Kakuryū Rikisaburō

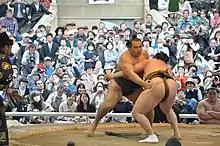
Kakuryū versus Hakuhō during a ceremonial tournament at Yasukuni Shrine, April 2017

2017 began disappointingly as Kakuryū suffered five defeats in the first ten days, including three "kinboshi" given up to "maegashira" ranked wrestlers. Kakuryū withdrew after Day 10 from the tournament with an injury to his right leg. He returned with ten wins in the Osaka tournament in March. He pulled out of the May 2017 tournament after three losses in the first four days, citing a left ankle injury. He also withdrew from the following tournament in July on Day 4, this time with an injury to his right foot. His stablemaster Izutsu said that Kakuryū would not pull out of a tournament upon his return and would have to retire instead – "If he can’t win next time he steps on the dohyo, there will be no option to pull out midway. He would have to take the decision (to retire from the sport) as a man." On September 7, 2017, Izutsu Oyakata confirmed that Kakuryū would miss the Aki tournament as he has yet to recover from his right foot injury. In November he was again forced to withdraw shortly before the tournament, this time owing to a lower back problem in addition to his ankle injury. On December 20, 2017, the Sumo Association announced that he was being docked his salary for January 2018 for failing to act when Mongolian wrestler Takanoiwa was injured by Harumafuji at a restaurant and bar in Tottori in October. Fellow "yokozuna" Hakuhō was docked a month and a half's pay. The chairman of the Yokozuna Deliberation Council said, "Hakuho and Kakuryu were not able to stop the incident from happening and being taken too far. Their responsibility should not be taken lightly. They should be given a strong warning."